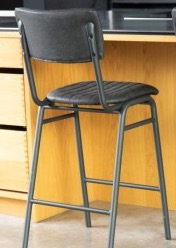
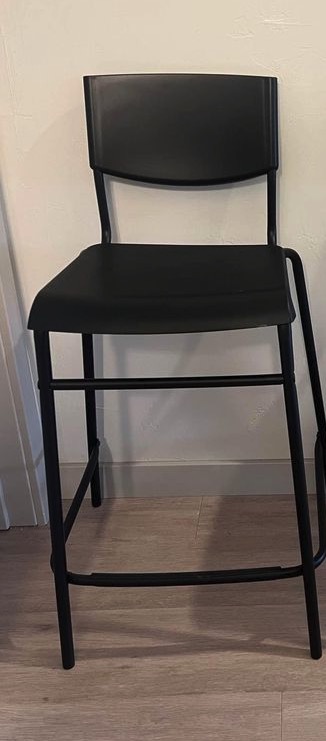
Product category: stool
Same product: no